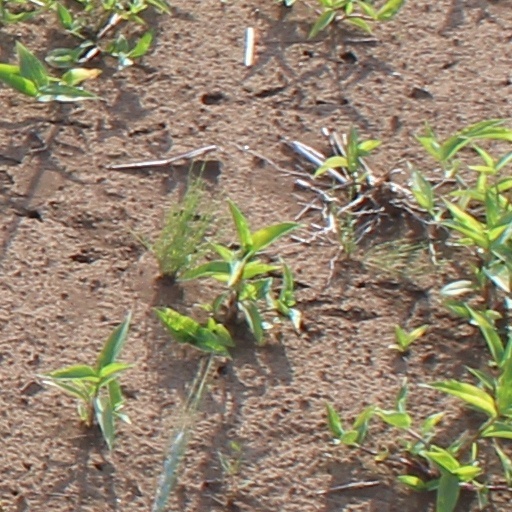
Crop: wheat